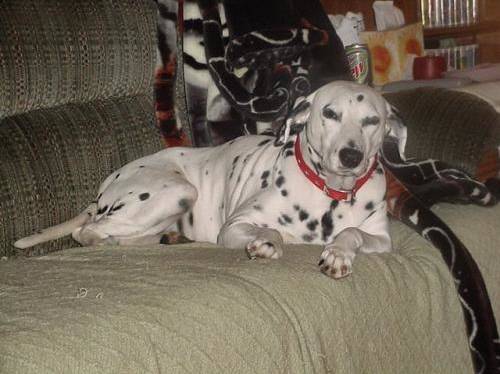
Label: dog